Anti-nuclear movement in Australia

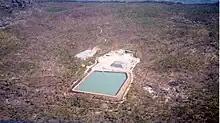
Aerial view of the Ranger 3 site located within Kakadu National Park.

In 2000, the Ranger Uranium Mine in the Northern Territory and the Roxby Downs/Olympic Dam mine in South Australia continued to operate, but Nabarlek Uranium Mine had closed. A third uranium mine, Beverley Uranium Mine in SA, was also operating. Several advanced projects, such as Honeymoon in SA, Jabiluka in the Northern Territory and Yeelirrie in WA were on hold because of political and indigenous opposition.